Heavenly host

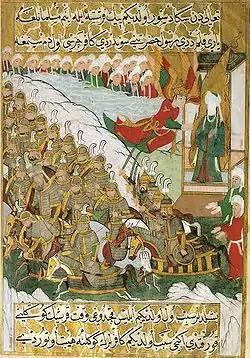
Muhammad at the Battle of Badr, advised by an angel. (Siyer-i Nebi, 16th century)

In the Hebrew Bible, the name Yahweh and the title Elohim (literally 'gods' or 'godhood', usually rendered as 'God' in English translations) frequently occur with the word "tzevaot" or "sabaoth" ("hosts" or "armies", Hebrew: צבאות) as YHWH Elohe Tzevaot ("YHWH God of Hosts"), Elohe Tzevaot ("God of Hosts"), Adonai YHWH Tzevaot ("Lord YHWH of Hosts") or, most frequently, YHWH Tzevaot ("YHWH of Hosts"). This name is traditionally transliterated in Latin as Sabaoth, a form that will be more familiar to many English readers, as it is used in the King James Version of the Bible.